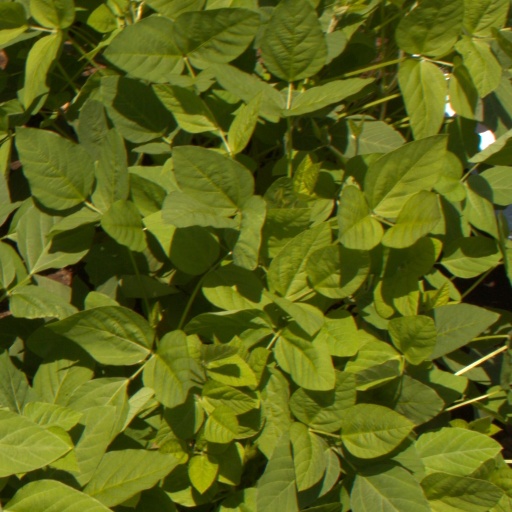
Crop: soybean